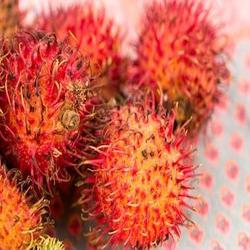
Label: Rambutan